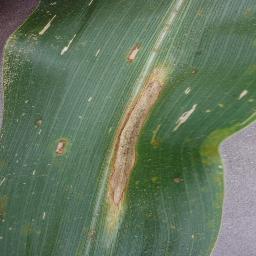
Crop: corn
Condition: (maize)_northern_blight